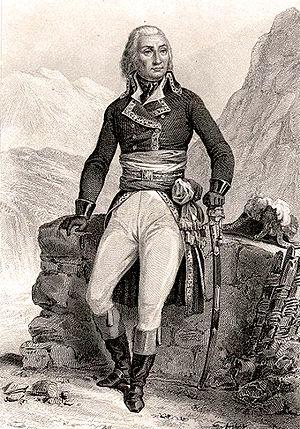
Jean-Baptiste Jourdan (1762-1833), général de la Révolution et futur maréchal d'Empire.
Louis Charbonnier, né le 9 octobre 1754 à Clamecy, mort le 2 juin 1833 à Clamecy, est un général français de la Révolution et de l’Empire.